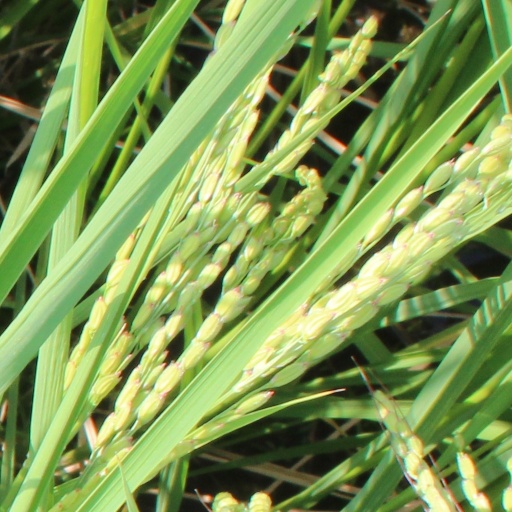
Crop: rice